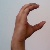
The image shows a hand gesture representing the letter 'C' in Indian Sign Language.